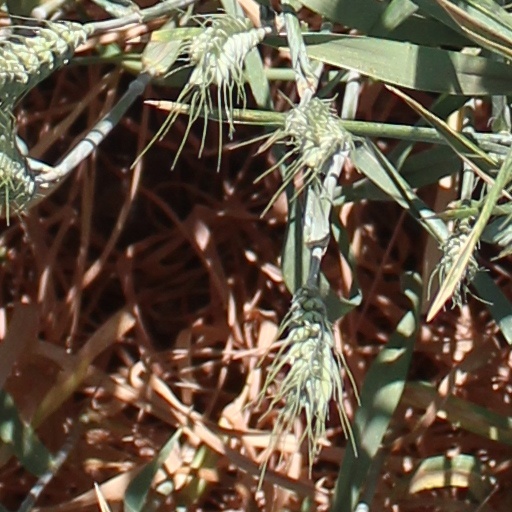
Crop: wheat